Miami Intermodal Center

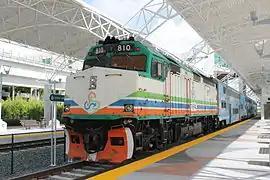
A Tri-Rail train at the MIC on the second day of revenue service in April 2015

The Metrorail station, covered in a stainless steel and aluminum canopy, has a Metrobus station integrated into its ground level. The structure was manufactured in Kansas City, shipped in modular sections, and assembled on-site. Foundations for the Metrorail viaduct were completed in early 2010, with the beams and tracks installed over the rest of the year. By February 2011, the extension was 75% complete, with most of the station structure in place. The bridge over the Miami River was completed in March 2011. Finishes, glass walls, and canopies were installed in the station in mid-2011. Testing of Metrorail trains on the extension began in January 2012. The spur to the MIC opened as the Orange Line on July 28, 2012. The final cost of the Metrorail extension was $506 million, of which $405 million was from sales tax and $101 million from FDOT.